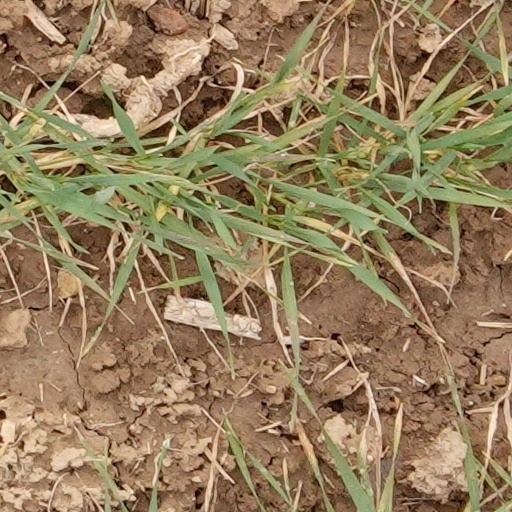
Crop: wheat